Lizard Squad

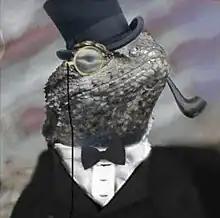
Lizard Squad logo

Lizard Squad is a now defunct black hat hacking group, mainly known for claiming responsibility for a series of distributed denial-of-service (DDoS) attacks that disrupted video-gaming-related services.